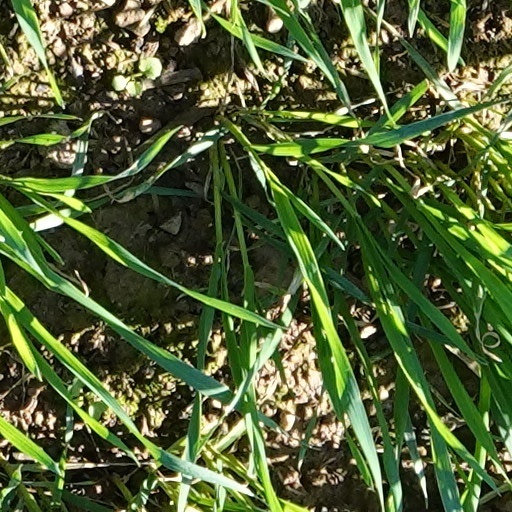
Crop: wheat